Ceduna, South Australia

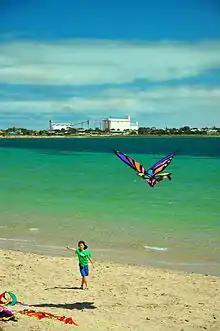
Murat Bay in Ceduna looking over to Thevenard during Oysterfest 2012

The Wirangu people once lived over the area including Ceduna. Sea level rise 18,000 to 7,500 years ago completely displaced inhabitants of previous coastal areas and resulted in dramatic changes in distributions of peoples.